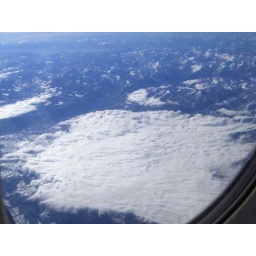
clouds over mountains